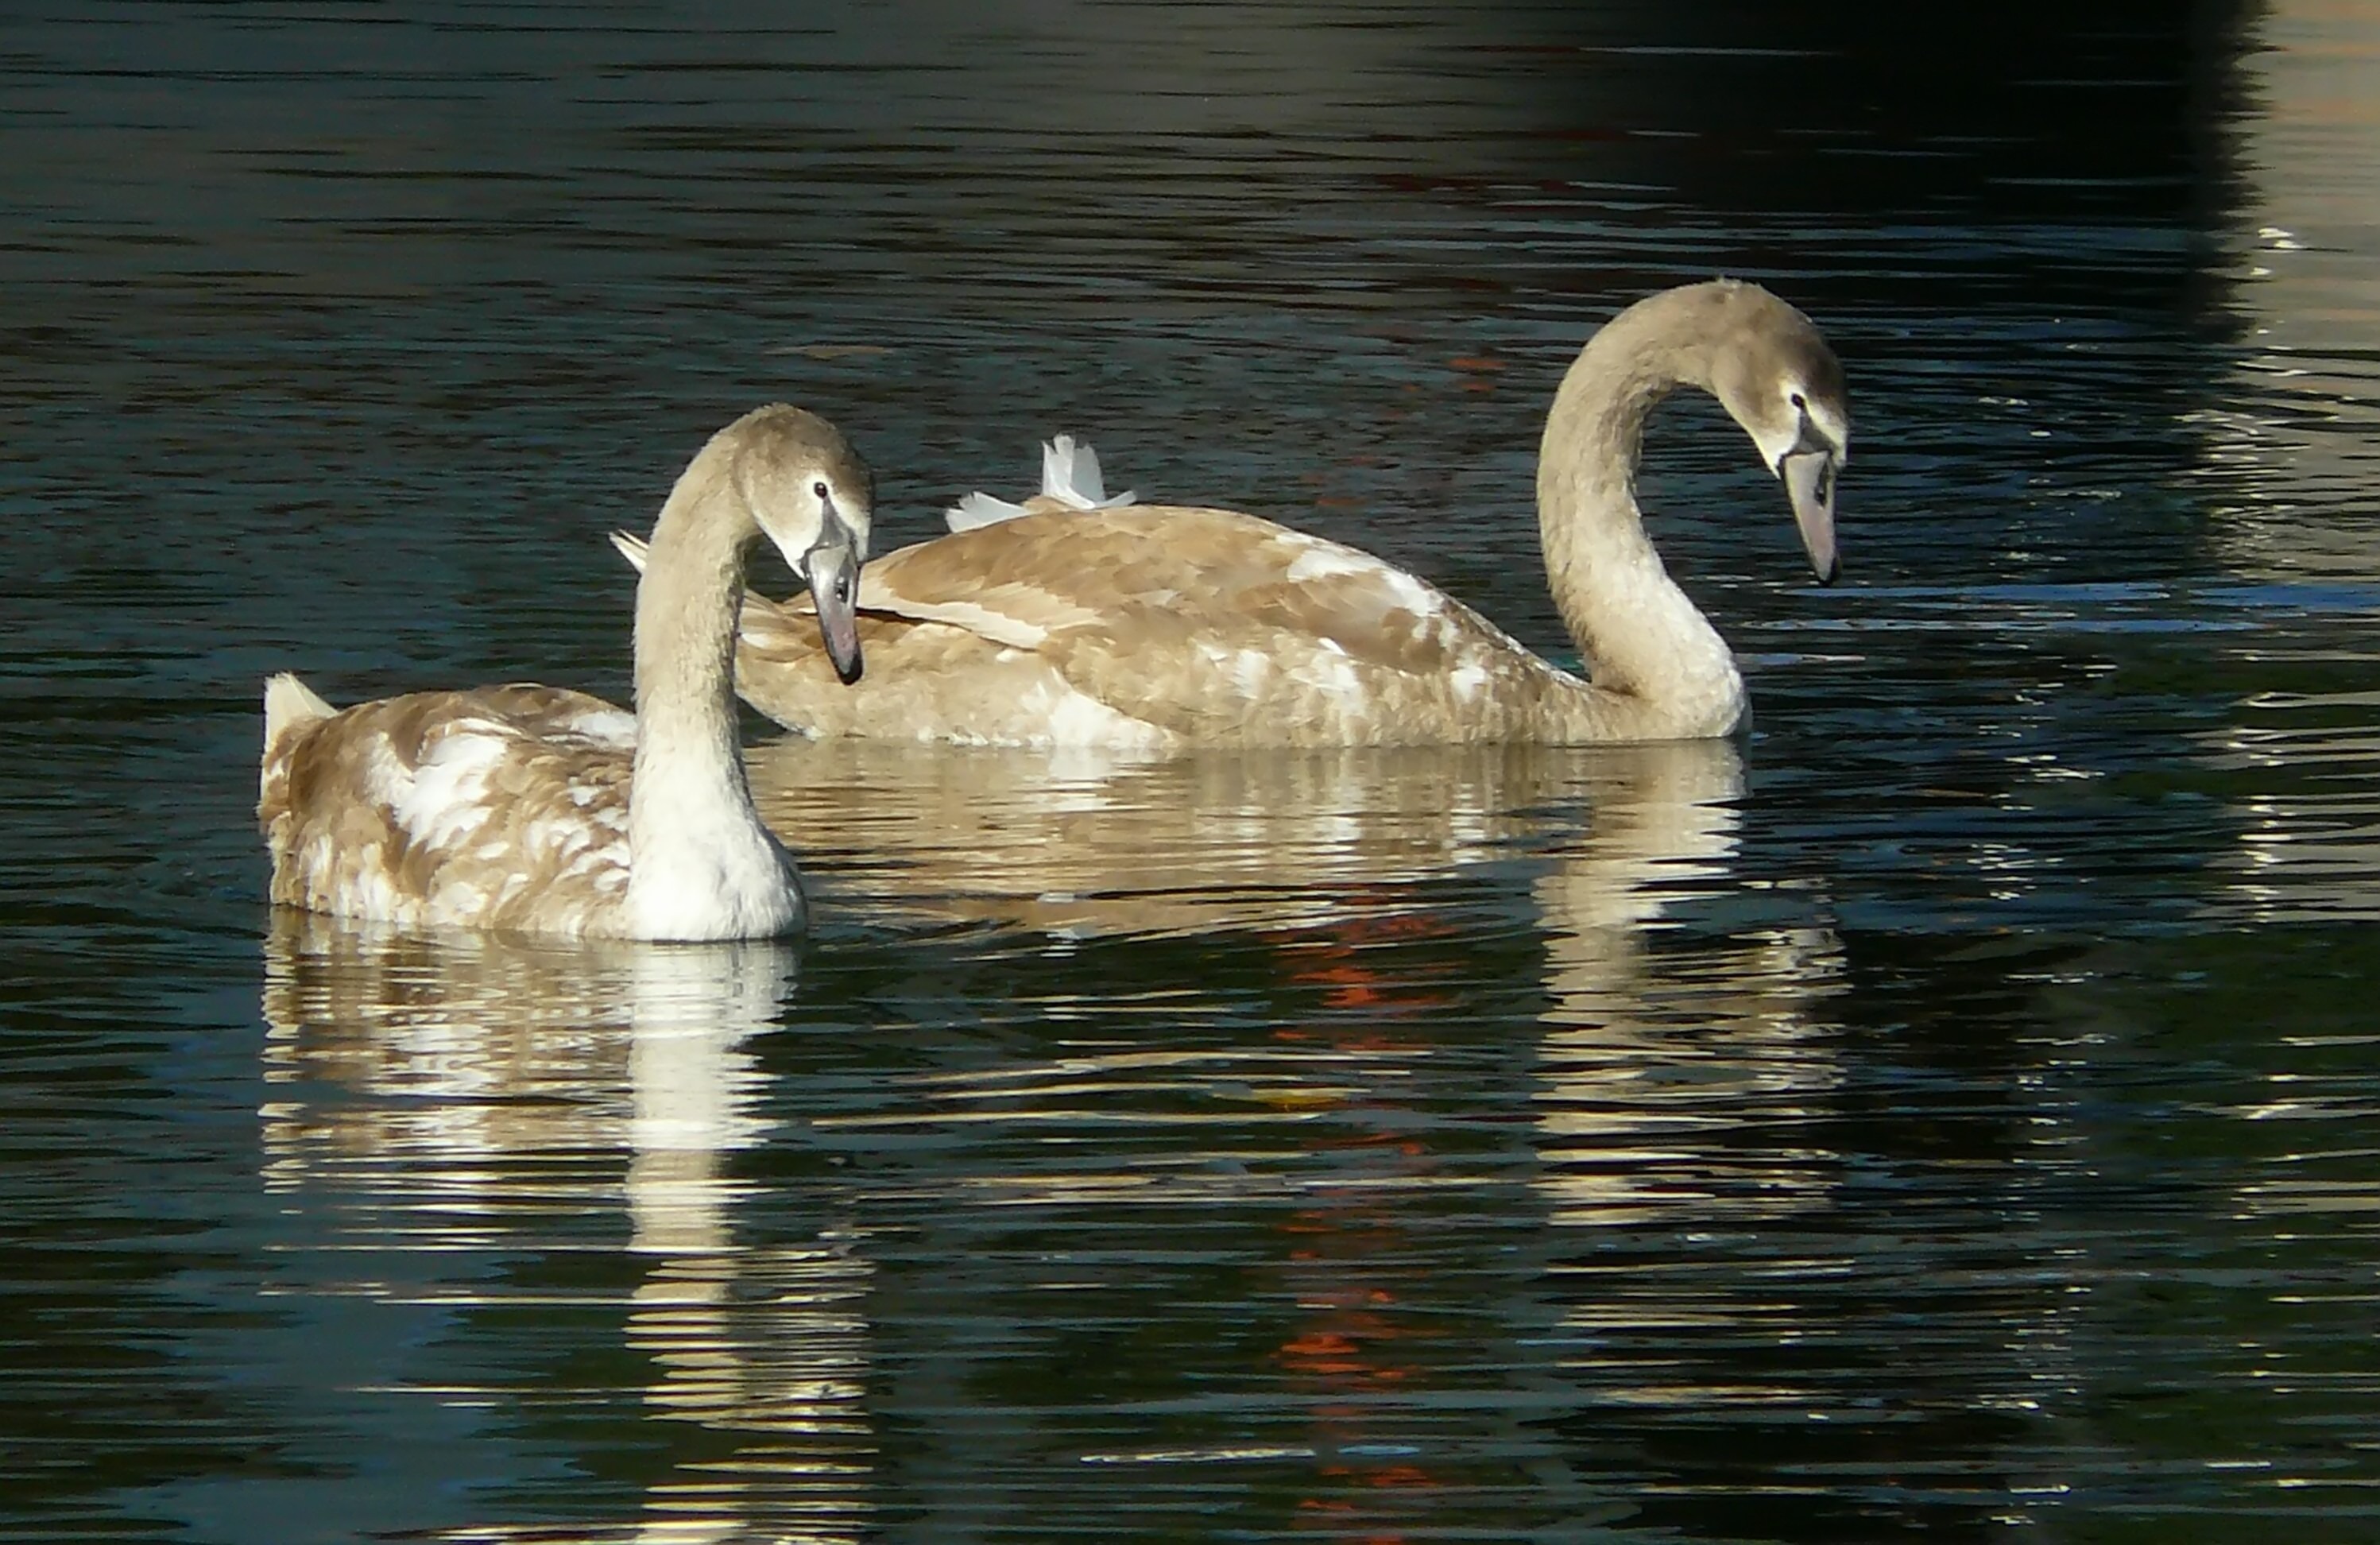
water, nature, bird, wing, lake, animal, wildlife, reflection, beak, feather, fauna, sparkle, birds, swan, animals, swans, vertebrate, bill, waterfowl, waters, water bird, animal world, mirroring, gooseneck, ducks geese and swans